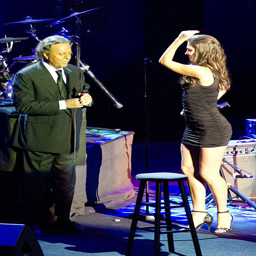
latin pop artist performs in concert during festival .